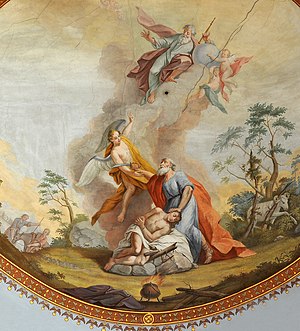
Ofring
Abrahams ofring af Isak.
Ofring betegner i religiøse sammenhænge overdragelse af gaver, der kan bestå af madvarer, drikkevarer, dyr, mennesker, penge eller fysiske genstande, som led i dyrkelsen af guddommelige væsner. Begrebet ofring kan også bruges metaforisk til at beskrive en uselvisk god gerning for andre.